Peter Galadza

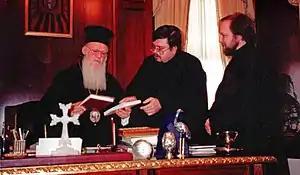
Patriarch Bartholomew of Constantinople, Andriy Chirovsky and Peter Galadza

Galadza's thought in the area of liturgical reform is the subject of a chapter entitled "La riforma liturgica nel pensiero di P. Galadza" in a book by the liturgist Marcel Mojzeš, "Il movimento liturgico nelle Chiese bizantine", Bibliotheca «Ephemerides Liturgicae» Subsidia 132 (Rome, 2005).